Conquistador

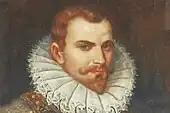
Pedro de Alvarado

Dávila sent Gil González Dávila to explore northward, and Pedro de Alvarado to explore Guatemala. In 1524 he sent another expedition with Francisco Hernández de Córdoba, executed there in 1526 by Dávila, by then aged over 85. Dávila's daughters married Rodrigo de Contreras and conquistador of Florida and Mississippi, the Governor of Cuba Hernando de Soto.